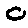
Label: 0